Joseph Williamson (philanthropist)

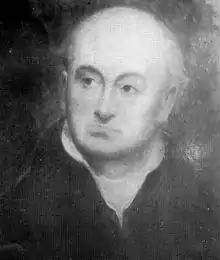

Joseph Williamson (10 March 1769 – 1 May 1840) was an eccentric English businessman, philanthropist and property owner who is best known for the Williamson Tunnels, which were constructed under his direction in the Edge Hill area of Liverpool, England. His philanthropy earned him the nickname the "King of Edge Hill", whilst his tunnel-building activity earned him posthumous nicknames, including the "Mole of Edge Hill" and "the Mad Mole".